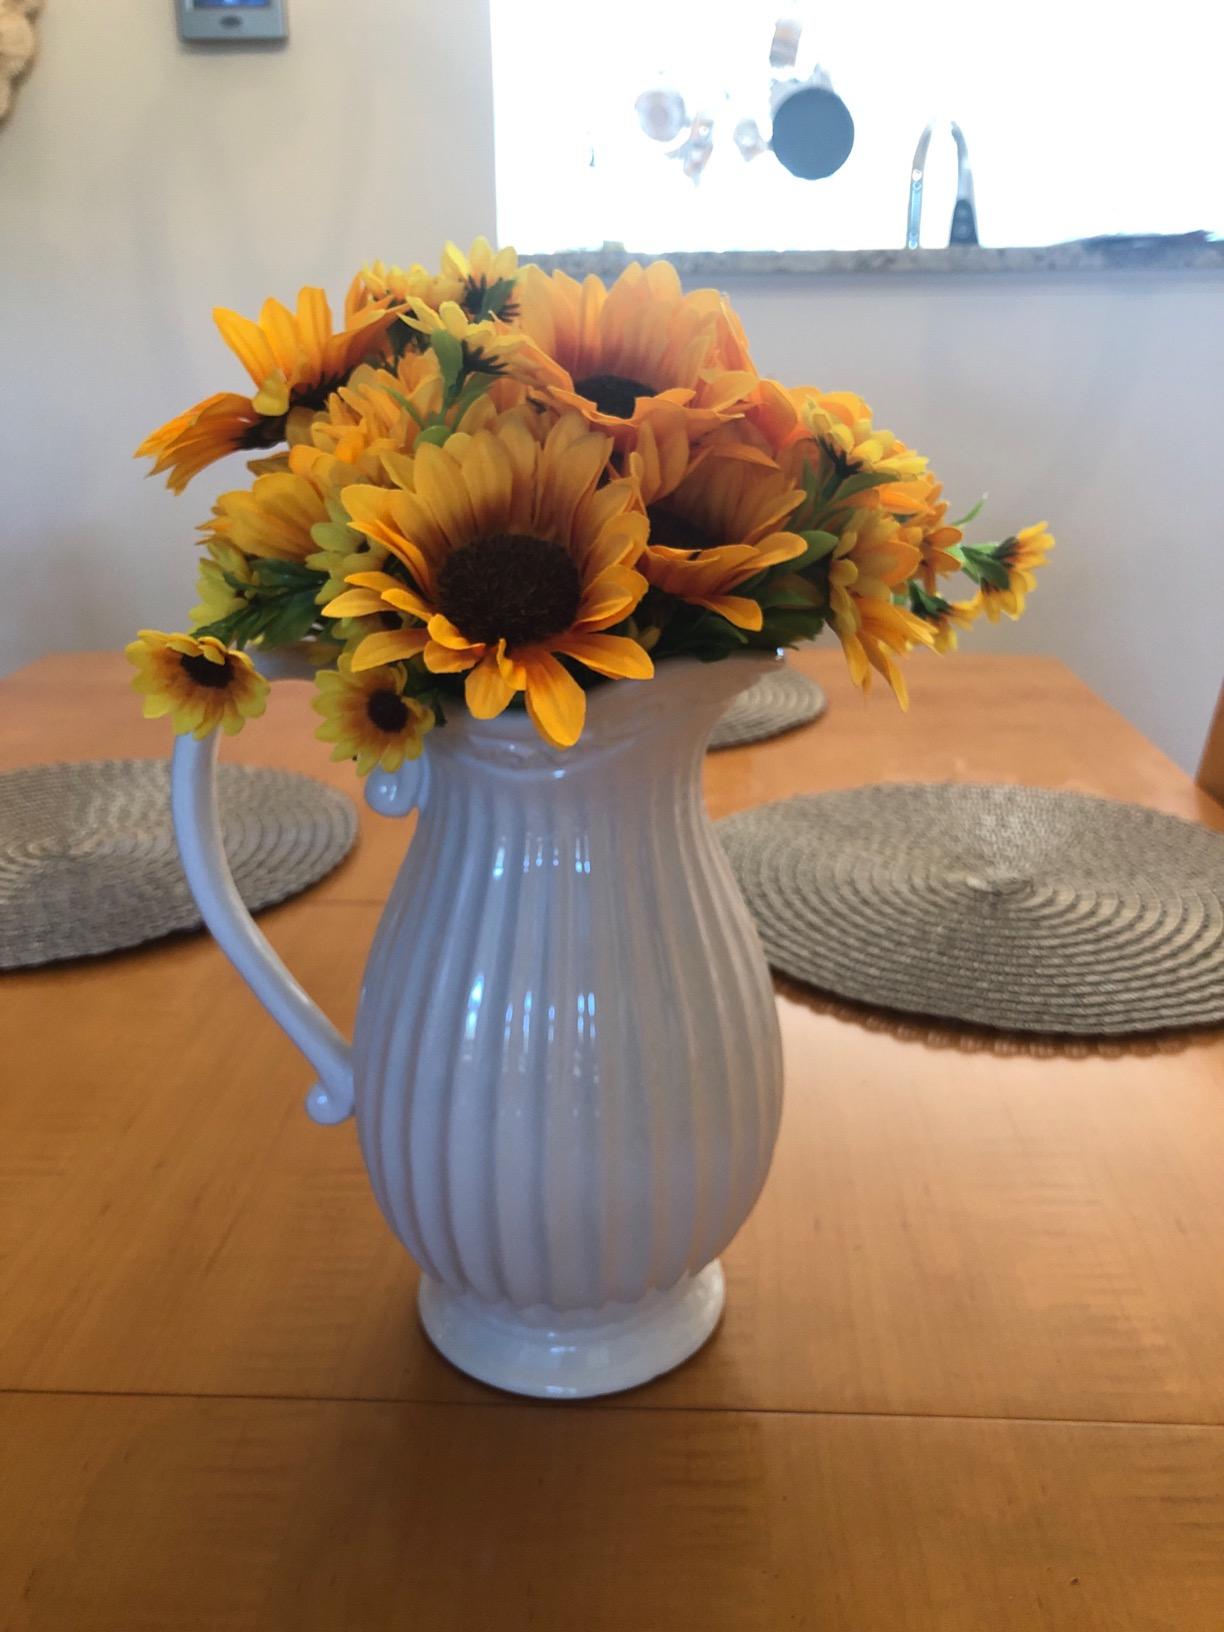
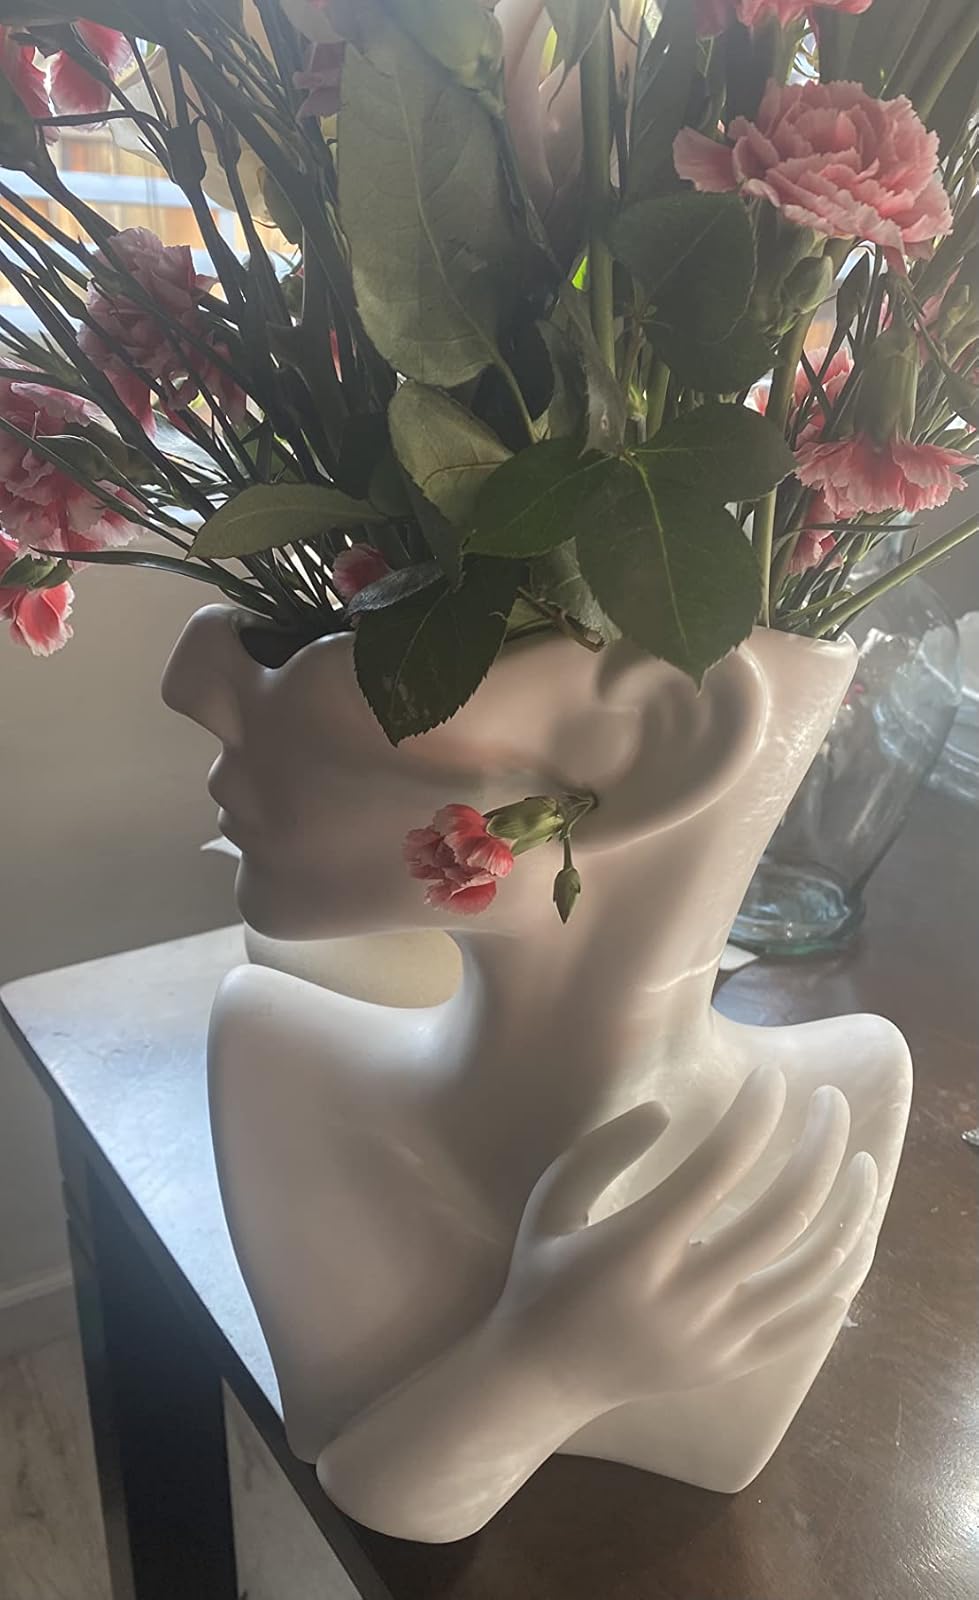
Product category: vase
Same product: no